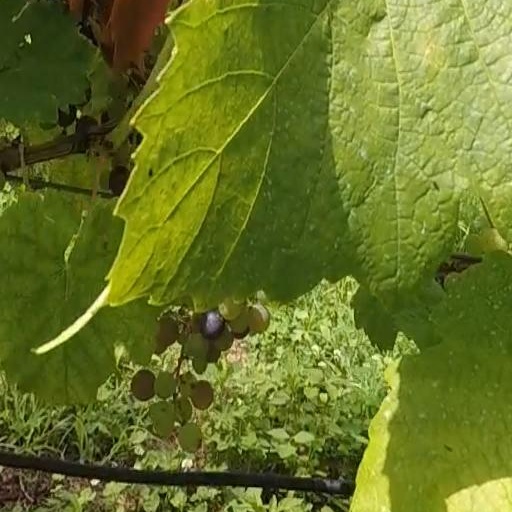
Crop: grape